King of the Camargue

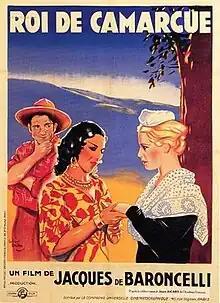

King of the Camargue (French: Roi de Camargue) is a 1935 French drama film directed by Jacques de Baroncelli and starring Antonin Berval, Simone Bourday and Paul Azaïs. It is based on a novel of the same title by Jean Aicard, previously adapted into the 1922 silent film "King of the Camargue" directed by André Hugon.